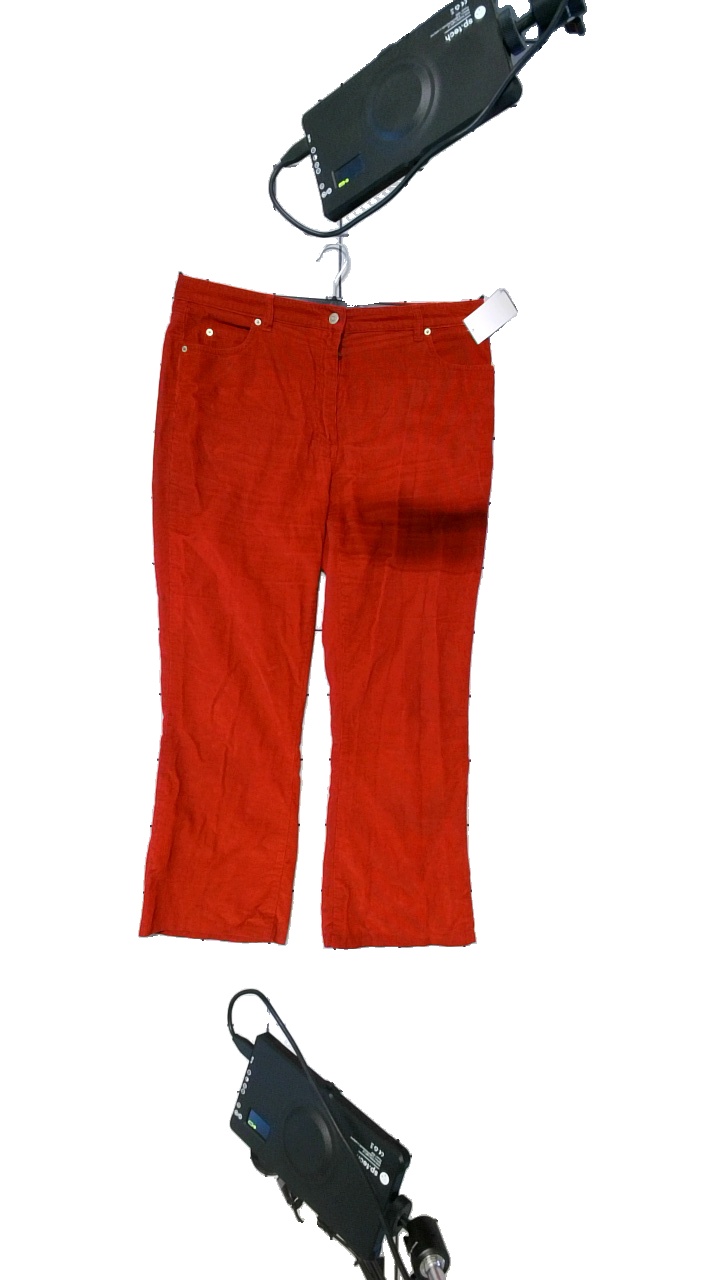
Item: Trousers (Ladies)
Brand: Lindex
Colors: Red
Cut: Regular
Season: All
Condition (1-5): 4
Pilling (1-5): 4
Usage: Reuse
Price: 50-100